Nicolás Suárez Callaú

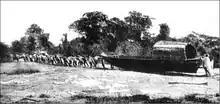
Portaging a Batelote around the Cachuelas

Nicolás constantly ranged along the 'rubber rivers,' becoming personally familiar with the routes his boats would have to take. An effort was made to secure as many of the waterfalls / cachuelas as possible: taxing and controlling the traffic along the portage points. The Madeira and Mamoré rivers had eighteen individual cachuelas interrupting travel. He advised the building of warehouses, supply posts, cart tracks between stations, as well as securing and disciplining labor. Apart from establishing large rubber collection centers as well as their attendant stations, Nicolás continued to establish his role as a general trader: emphasizing the distribution of supplies and supply posts. In an attempt to confirm the Bolivian claim to the land settled by rubber tappers: Vaca Díez, Vásquez, Suárez along with other prominent families, began to organize convoys of immigrants from the south. There were insufficient numbers of migrants, as the northern regions of Bolivia had a labor shortage, and shortage of people willing to make such a demanding journey. In response, valleys in the Yungas, Pando, Beni, and department of Santa Cruz were 'scoured' for natives to work as a source of labor. A few of the vulnerable tribes exploited by these rubber tappers include, but are not limited to: various Araona groups, Toromona, and Tacana The Suarez family also exploited various Harakmbut, Mascho-Piro, and Cashinahua groups.